The First Woman Jury in America

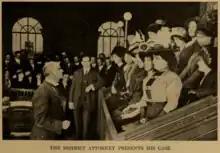
Still from the film

A young California newspaper editor is arrested. At his trial he has the privilege of a male or female jury. He chooses a female panel. Among those drawn and selected are Priscilla Simpkins, a spinster, and Matilda Jones, a suffragette. The young scribe knows his attractiveness will appeal to the jury. Both Priscilla and Matilda try to win his attention. After the case is given to the twelve women, they retire to the jury room for deliberation. They are all decided that the accused is not guilty but Priscilla and Matilda insist upon being the forewoman of the jury, bringing about a squabble. The deputy sheriff enters the jury room and brings about a reconciliation between the two "scrappers." He leads them into the court room. Priscilla makes known their verdict of "not guilty." As the editor advances toward Matilda, she clasps him in her arms while he winces under the ordeal. The judge raps for order and the sheriff politely bows the jury out of the court room, after the judge has dismissed the prisoner.